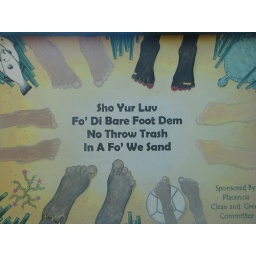
A sign on the beach in Placencia, Belize.